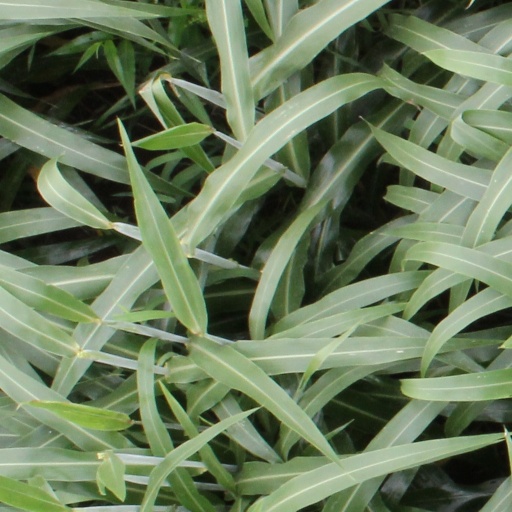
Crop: sorghum